Solomon Sea plate

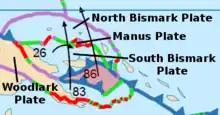
The red shading indicates the approximate location of the Solomon microplate. The labelling and size of the Woodlark plate is mistaken as is based on a now replaced 2003 tectonic model.

The tectonic regime in this part of the world is extremely complex and involves a number of minor as well as major plates. The Solomon Sea plate is an oceanic crustal plate remnant which is likely disappearing into three subduction zones, to its north, east and west. Its southeast margin runs along the Woodlark Rise, which extends into a transform fault called the Nubara Transform Fault marking the boundary with the adjoining Woodlark plate.